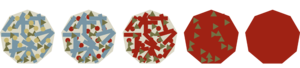
En pétrologie et géochimie, LILE est l'acronyme anglais pour désigner les éléments lithophiles à grand rayon ionique.